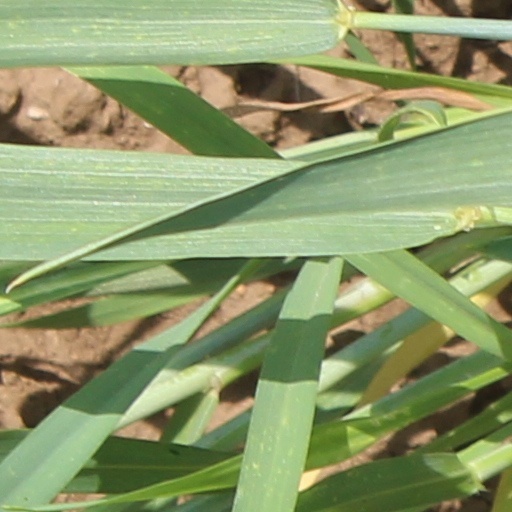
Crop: wheat